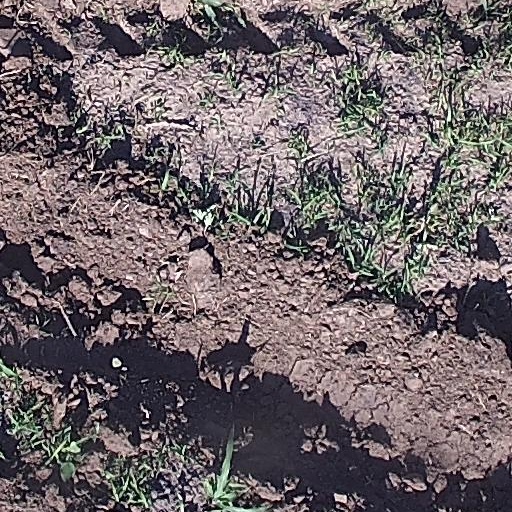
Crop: maize; corn